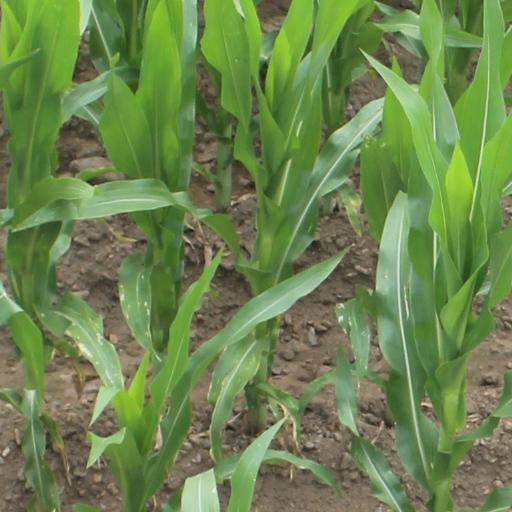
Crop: maize; corn